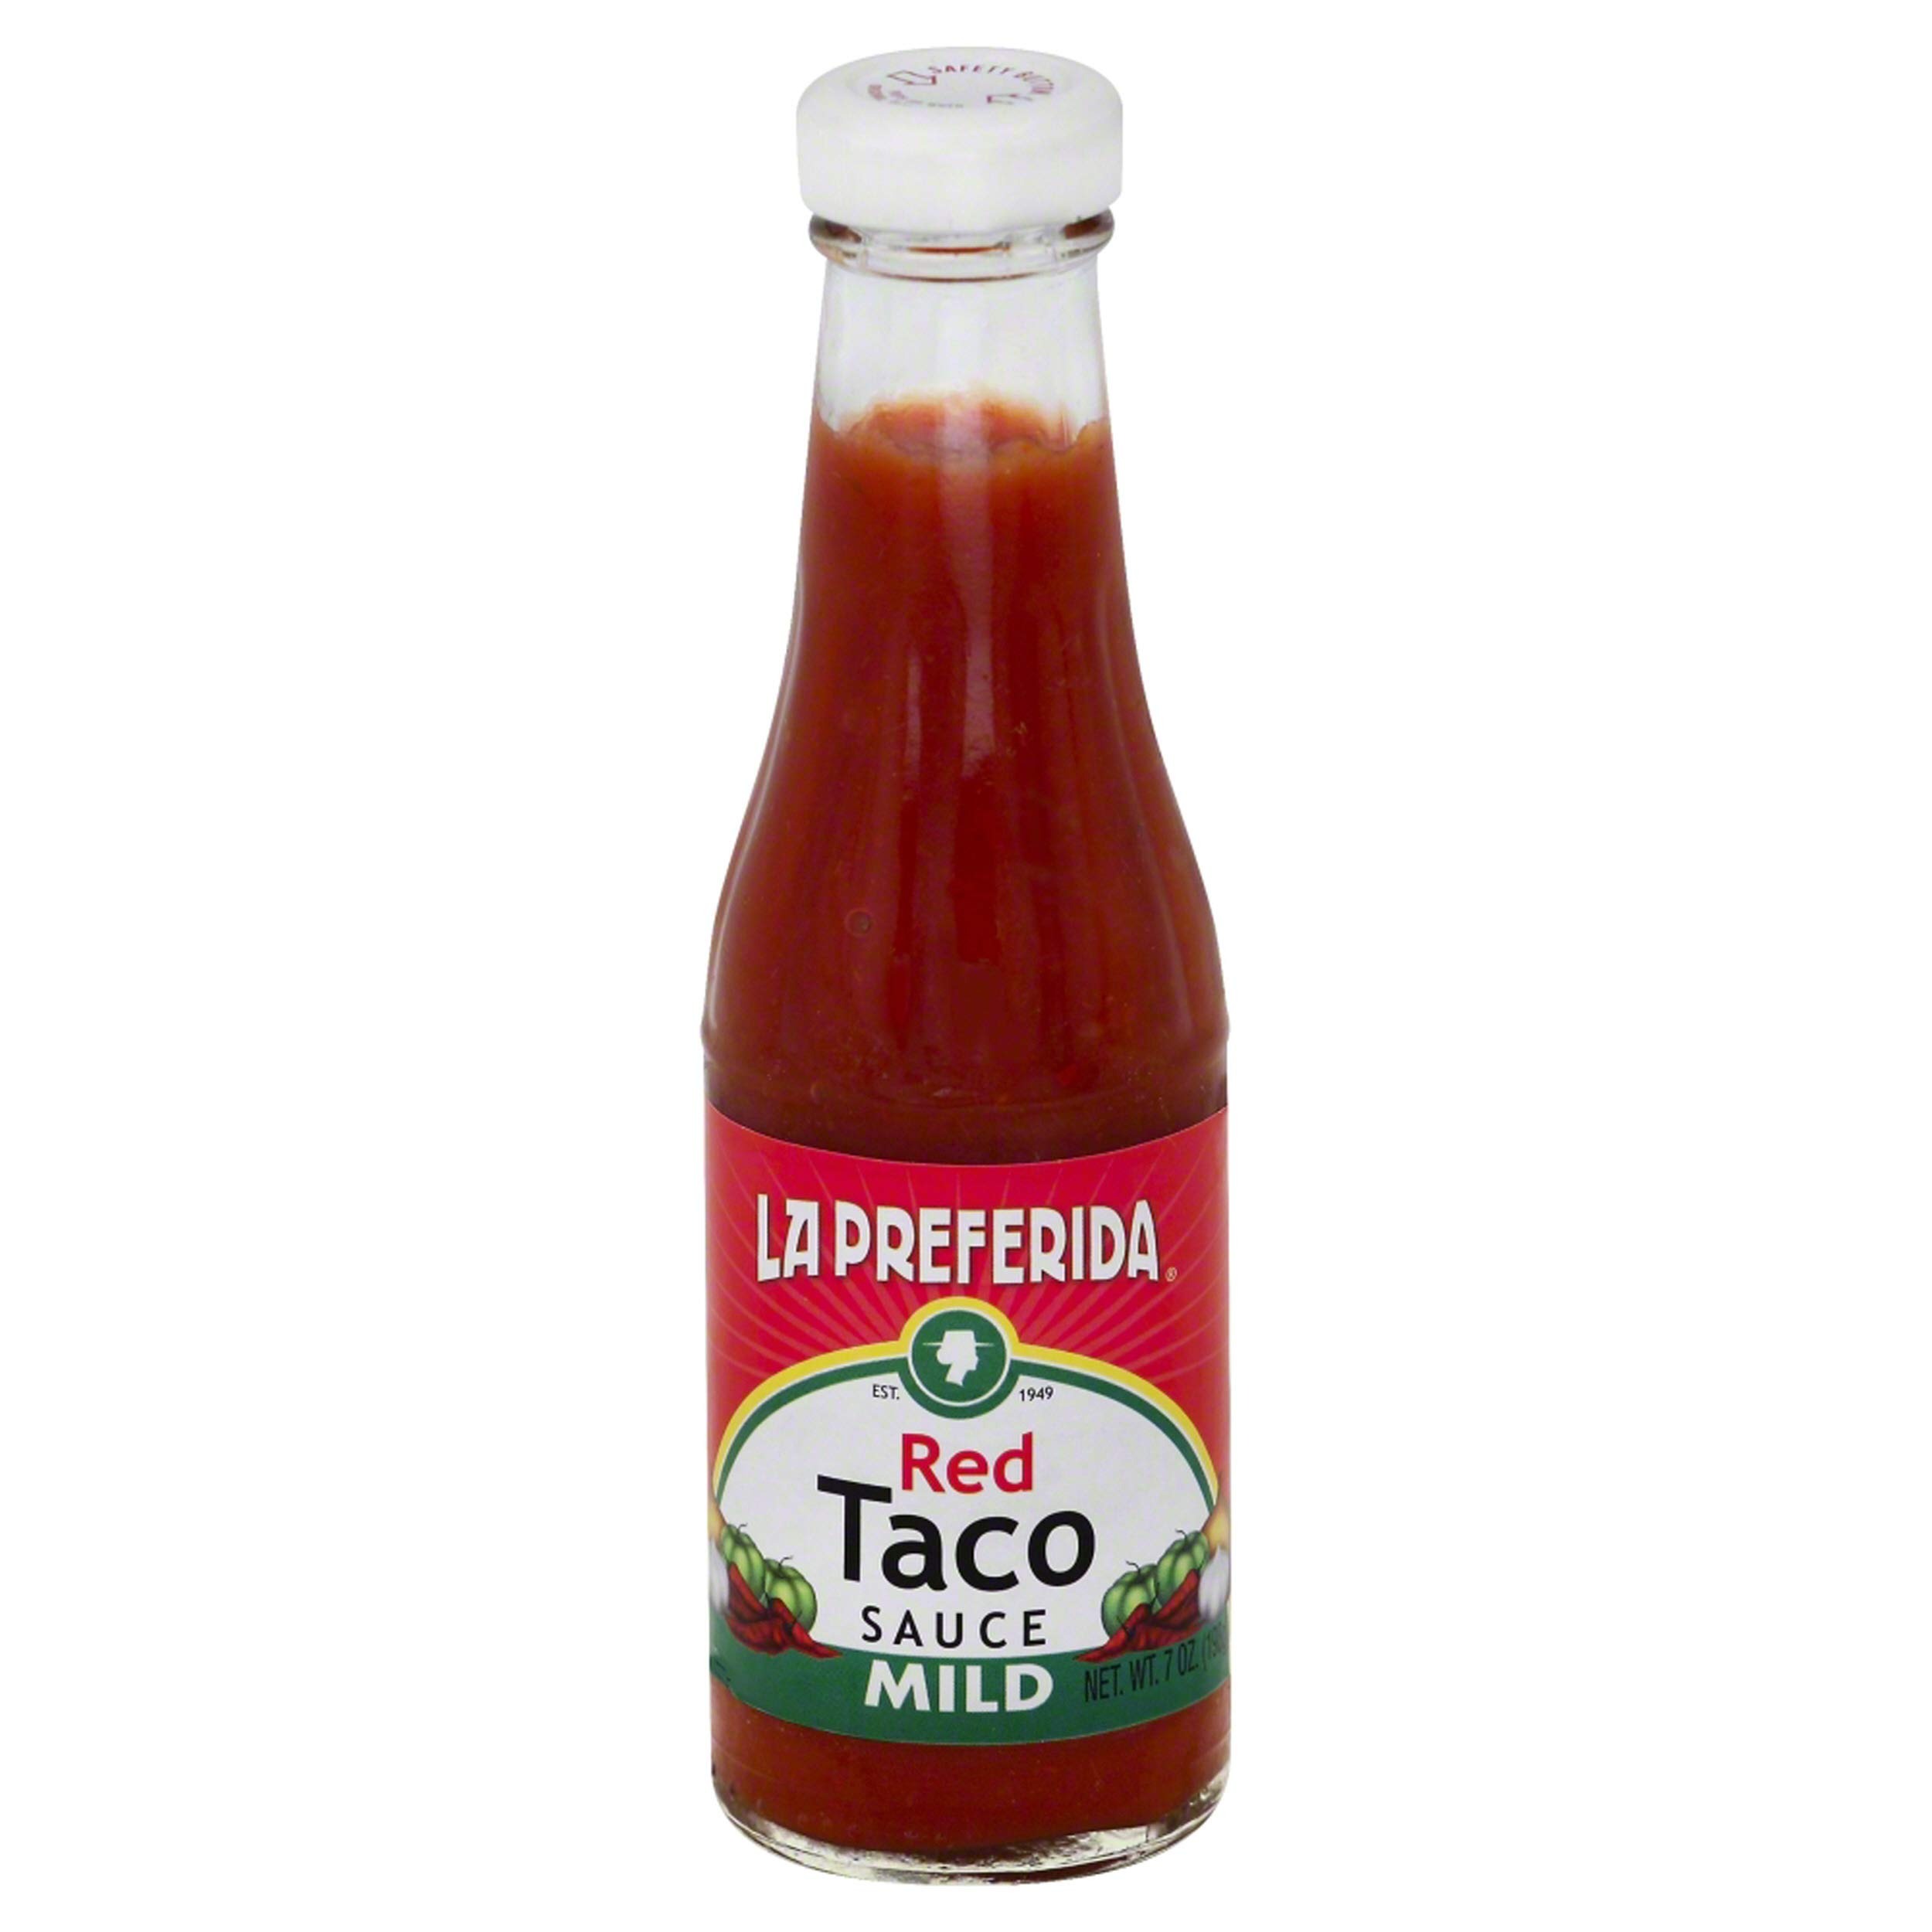
Item Name: La Preferida, Salsa Taco Mild Red, 7 oz
Bullet Point 1: La Preferida Red Taco Sauce Mild
Bullet Point 2: 7 OZ
Bullet Point 3: Product of the USA
Product Description: La Preferida offers a complete line of products to reflect regional cooking preferences.Whether youre cooking at home for family or friends, your guests will be thrilled by La Preferidas Authentic Mexican Recipes.Features. Mild Red Taco Sauce. No Trans Fat. No Cholesterol. Capacity - 7 oz.. Pack of 12
Value: 7.0
Unit: Fl Oz

Price: 1.98